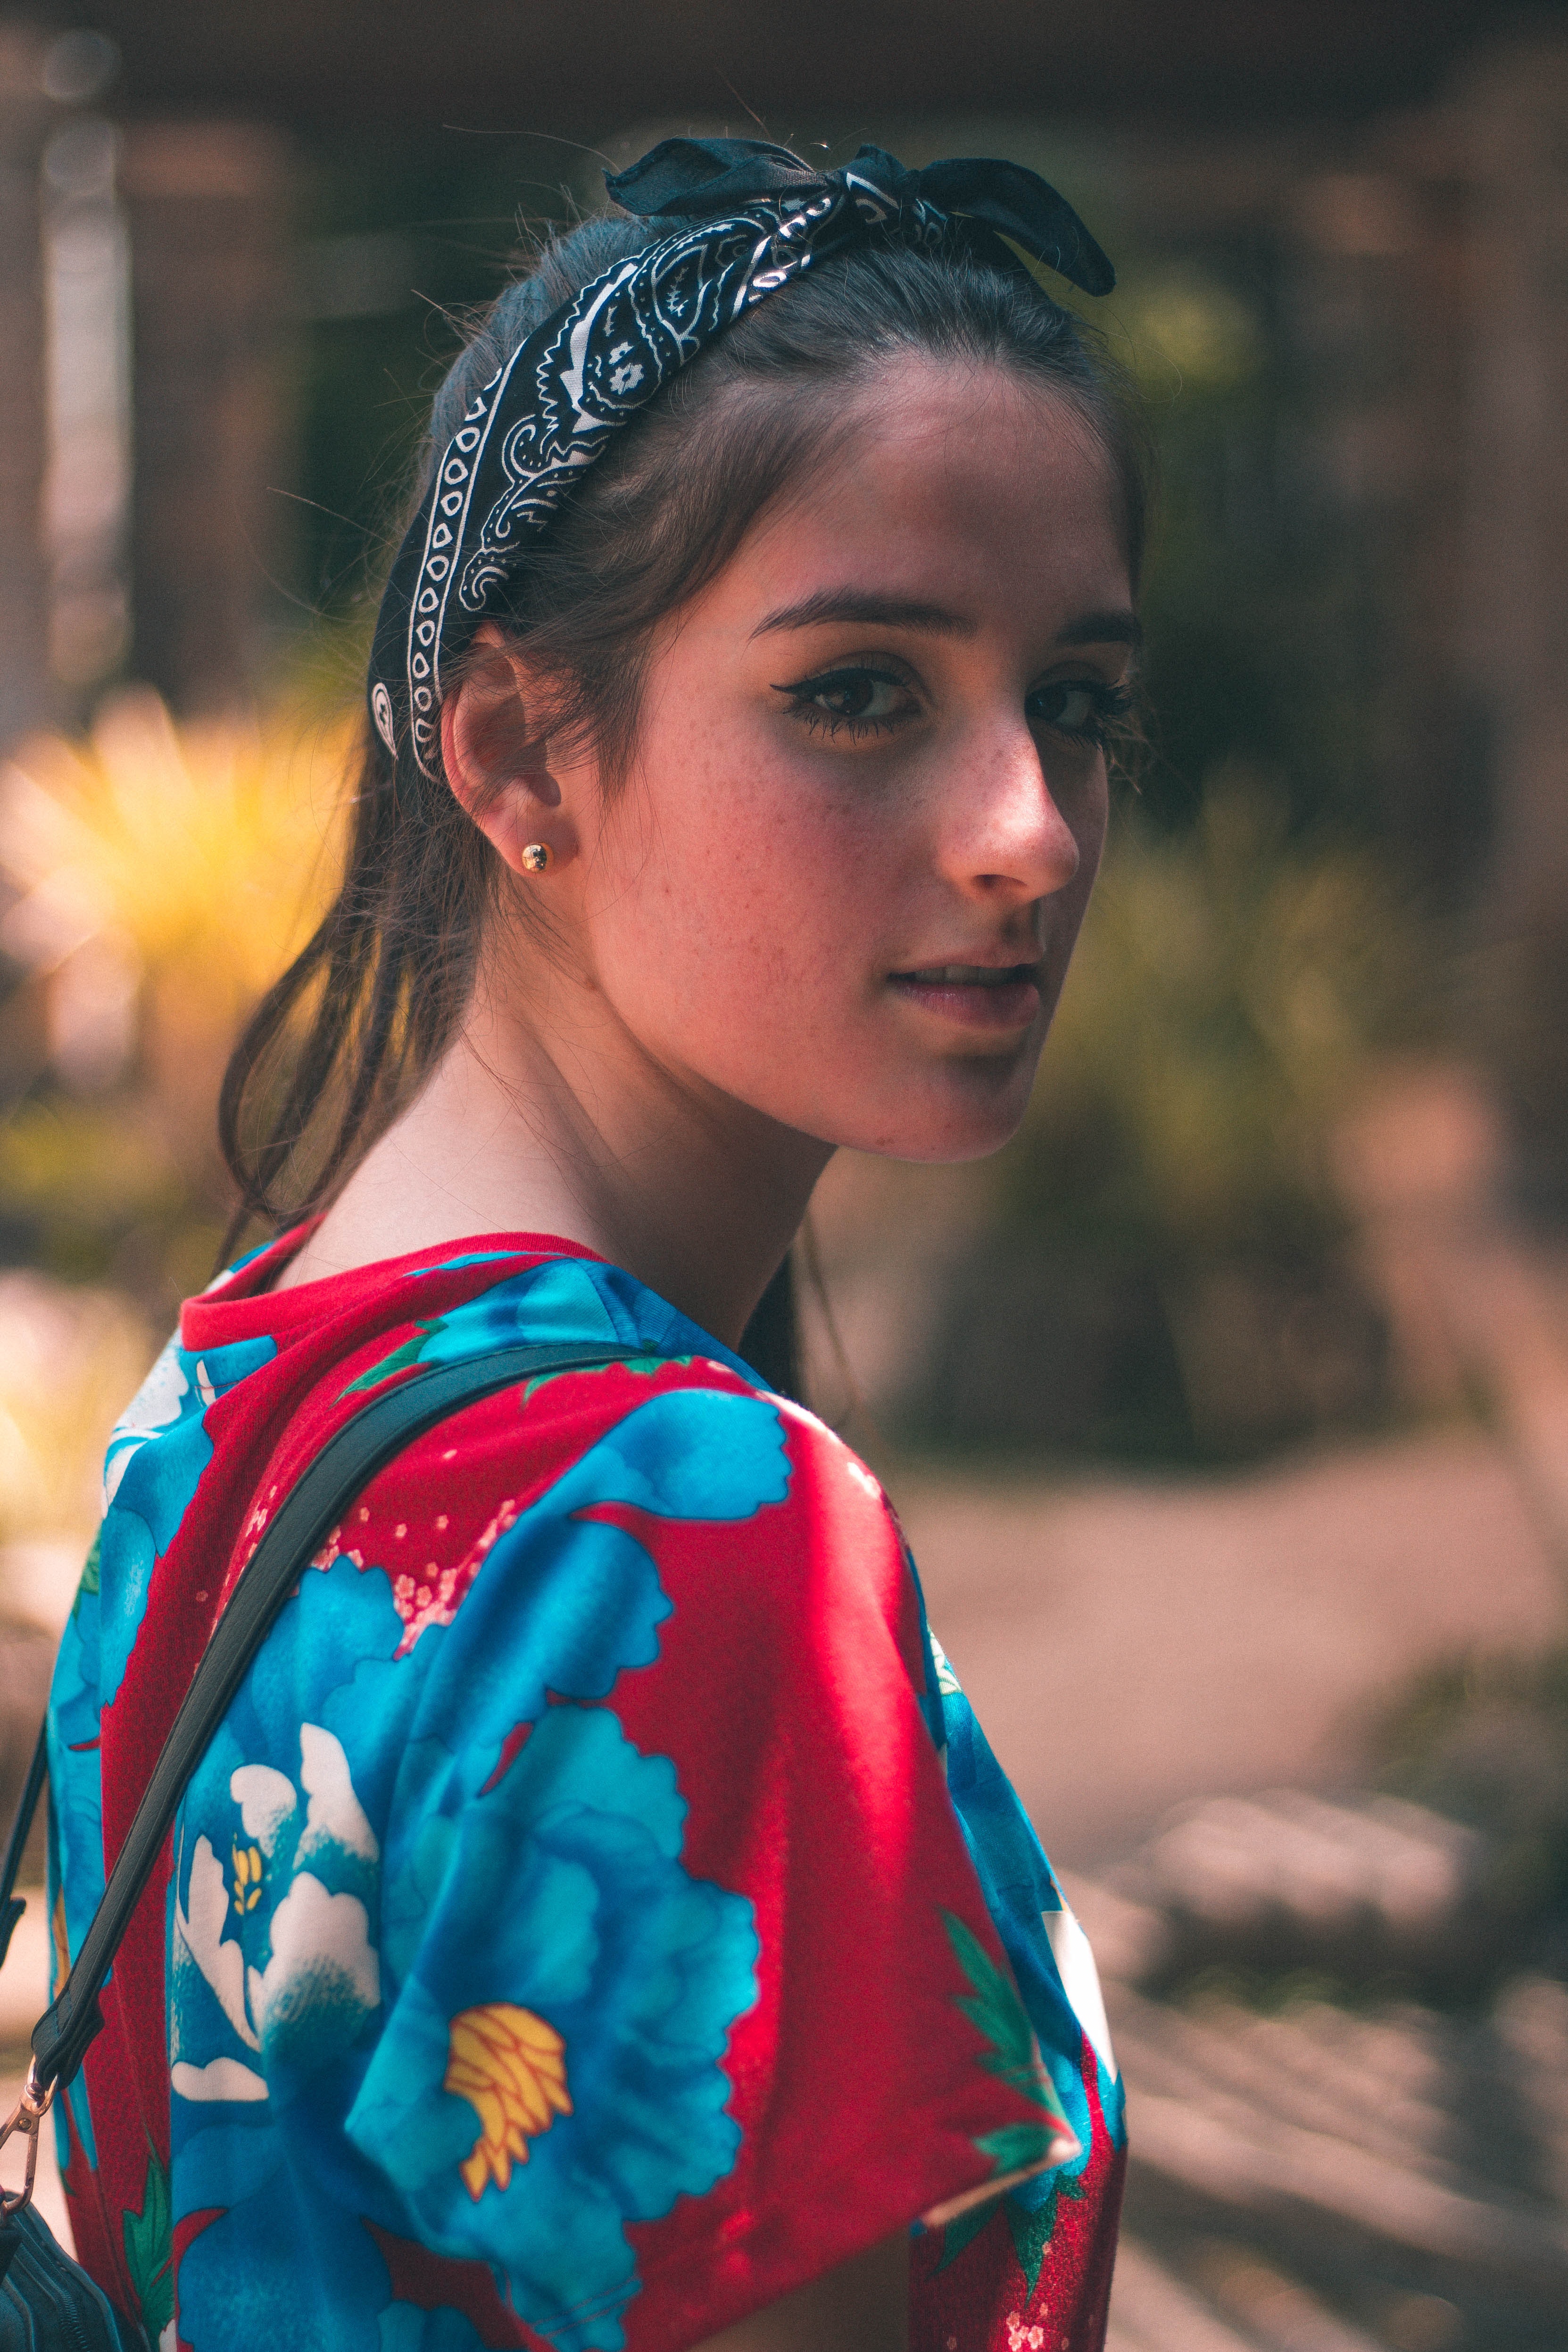
hair, headpiece, hair accessory, clothing, hairstyle, beauty, turquoise, headgear, eye, fashion accessory, textile, headband, long hair, electric blue, tradition, costume, smile, tiara, black hair, bandana, style